Mitotic inhibitor

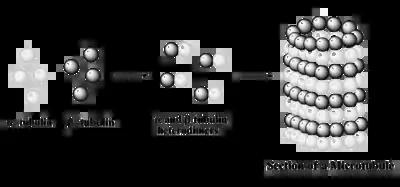
Formation of microtubule

Microtubules are the key components of the cytoskeleton of eukaryotic cells and have an important role in various cellular functions such as intracellular migration and transport, cell shape maintenance, polarity, cell signaling and mitosis. They play a critical role in cell division by their involvement in the movement and attachment of chromosomes during various stages of mitosis. Therefore, microtubule dynamics are an important target for the developing anti-cancer drugs.